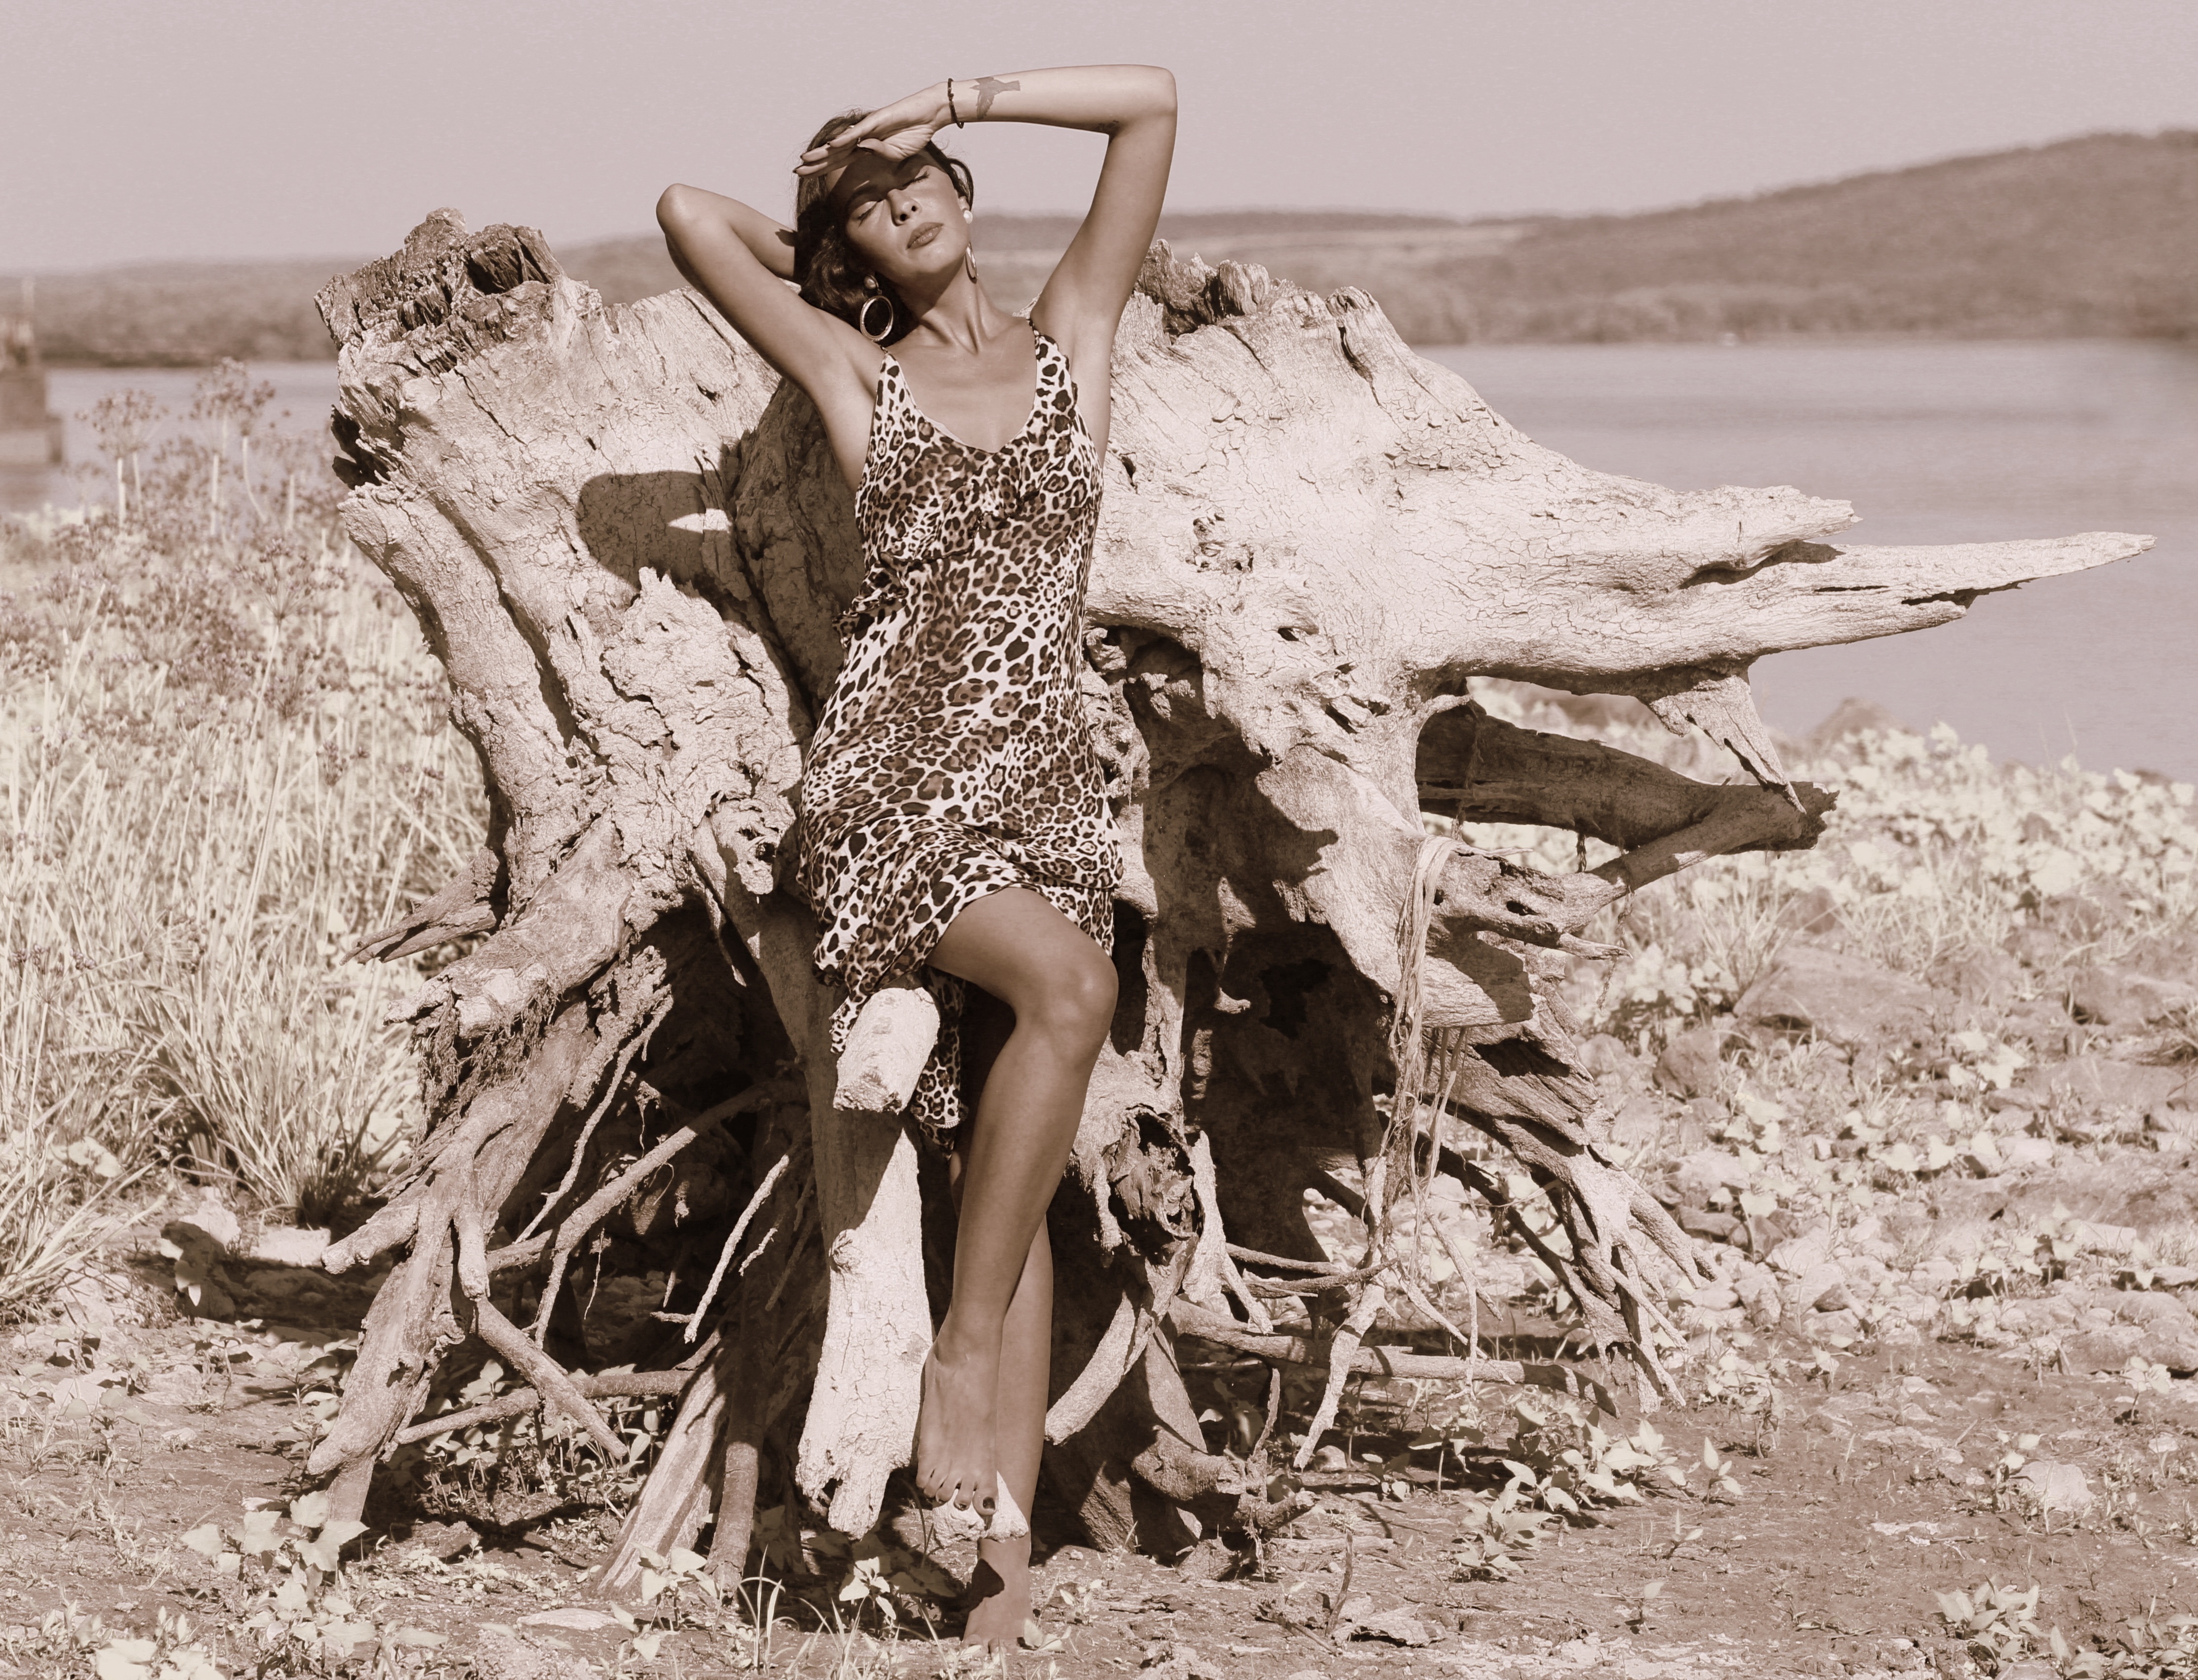
water, sand, girl, summer, wild, mud, brown, leopard, dress, roots, beauty, mythology, brunet